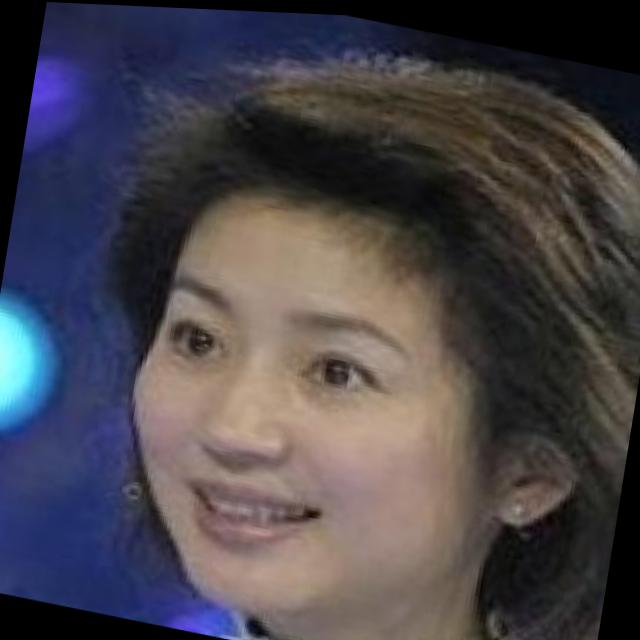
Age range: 21-44